Minugurulu

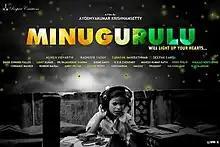
Film poster

Minugurulu is a 2012 Indian Telugu-language social problem film co-written and directed by Ayodhyakumar Krishnamsetty. The film stars Ashish Vidyarthi, Suhasini Maniratnam, Raghubir Yadav and Deepak Saroj.